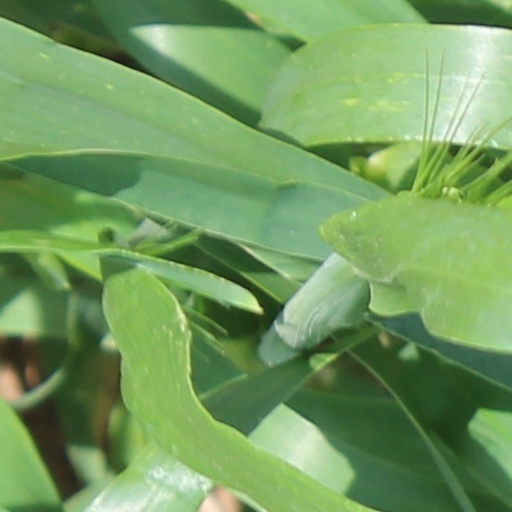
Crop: wheat